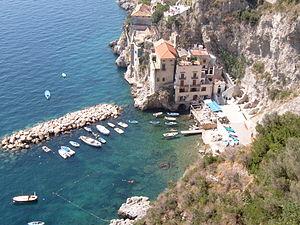
Conca dei Marini est une commune italienne de la province de Salerne dans la région Campanie en Italie.